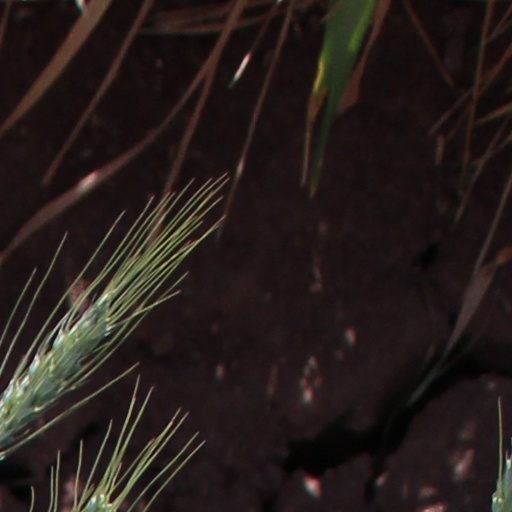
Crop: wheat